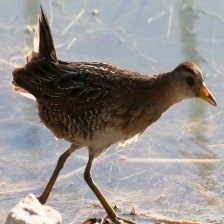
Species: SORA
Scientific name: PORZANA CAROLINA
ImageNet parent category: european_gallinule